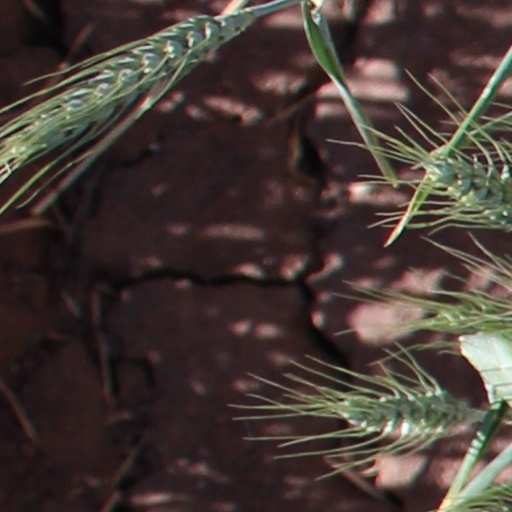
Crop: wheat